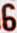
Number: 6